Hibbertia hibbertioides

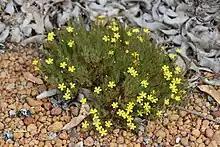
Habit

Hibbertia hibbertioides is a species of flowering plant in the family Dilleniaceae and is endemic to near-coastal areas of south-western Western Australia. It is a small, prostrate or sprawling shrub with crowded, linear cylindrical leaves and yellow flowers with usually eleven stamens arranged in groups around three carpels.